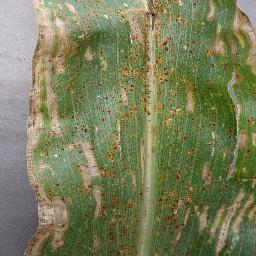
Label: Corn___Cercospora_leaf_spot Gray_leaf_spot